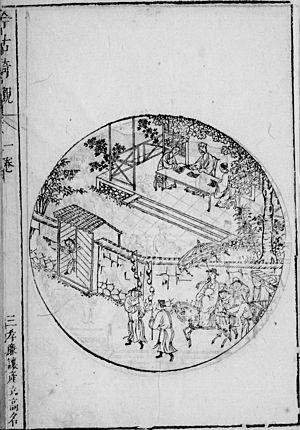
Titre
Le huaben est en Chine un genre de conte en langue vulgaire Setsuwa, issu du conte oral de la dynastie Song. Les plus anciens recueils de huaben datent de la dynastie Ming.